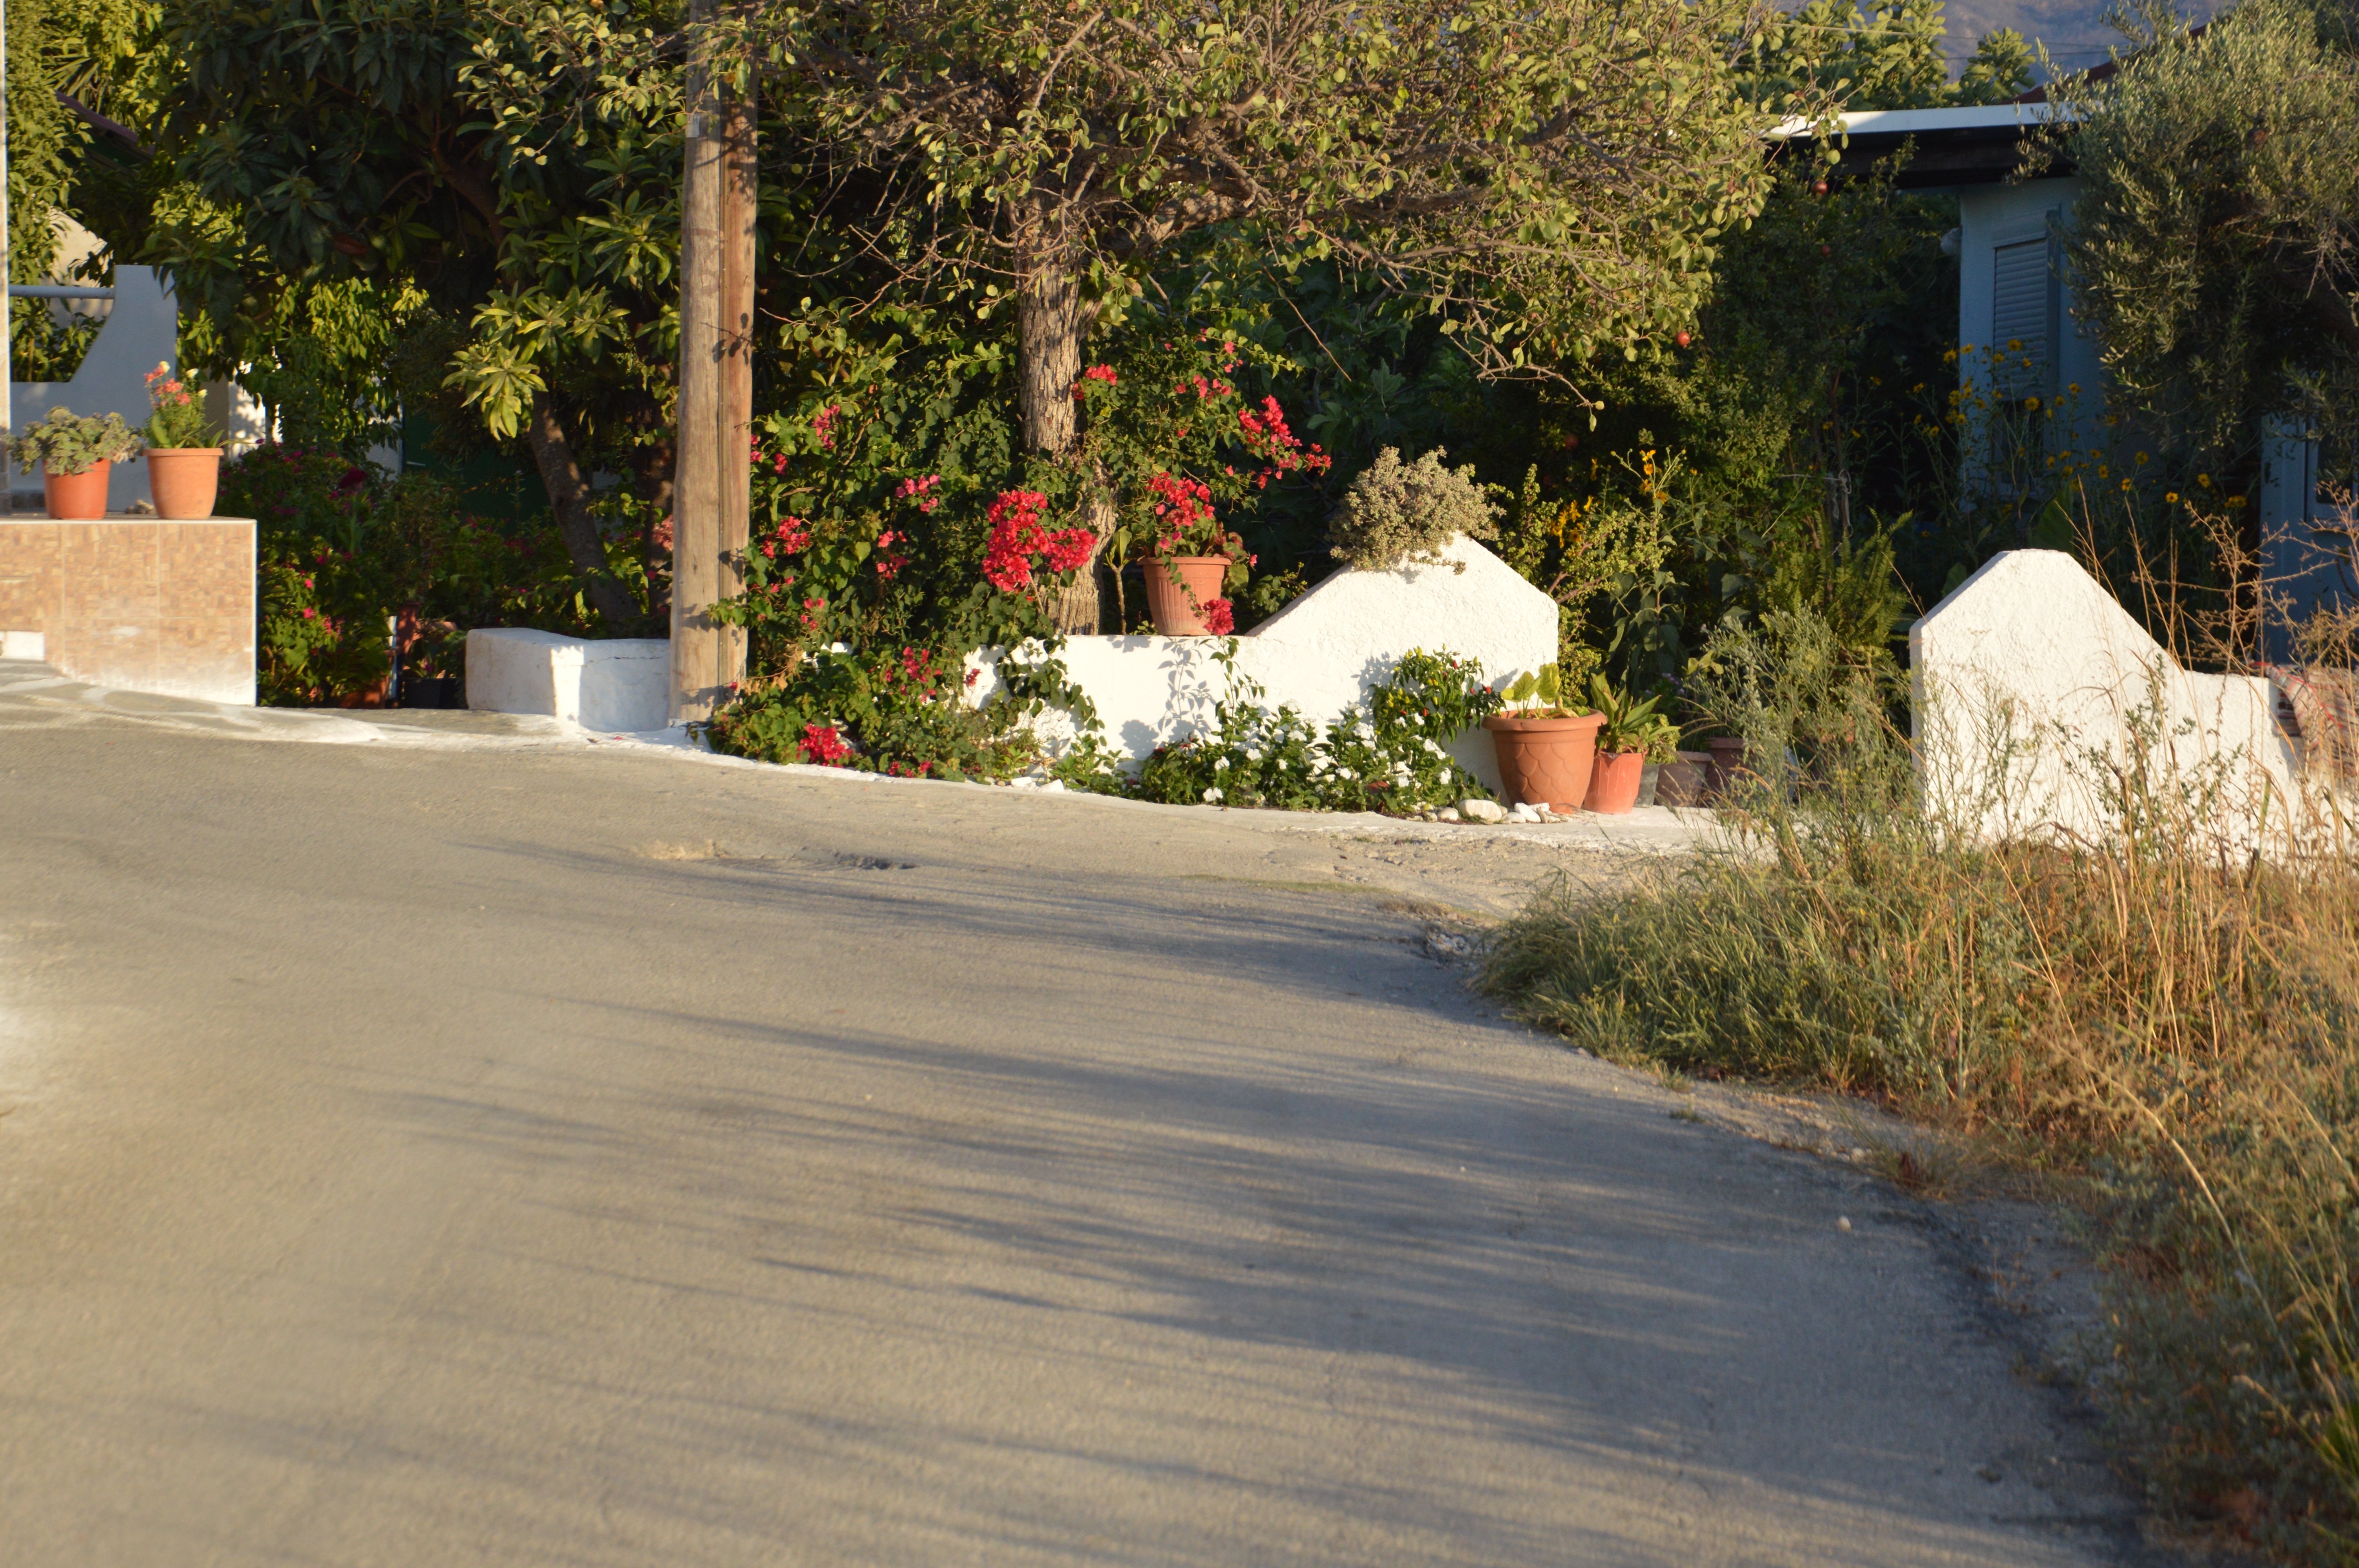
wall, greece images, travel, outdoor, greek architecture, historic, architecture, village, vacation, street, old street, greece, summer, house, tourism, destination, stone wall, stone street, greece photos, paradise, aegean sea, buildings, vintage, traditional, ancient, theologos, history, old, island, town, plant, daytime, property, road surface, asphalt, tree, land lot, sunlight, grass, landscape, residential area, road, shade, morning, thoroughfare, sidewalk, Tints and shades, shrub, leisure, flower, tar, city, concrete, walkway, landscaping, shadow, driveway, lane, pedestrian, suburb, flooring, garden, path, soil, cottage, curb, rock, yard